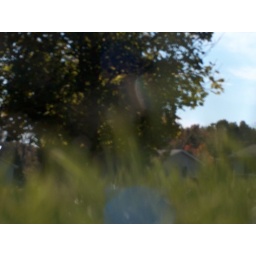
Playing with the manual focus with the camera sitting on the ground in the grass.